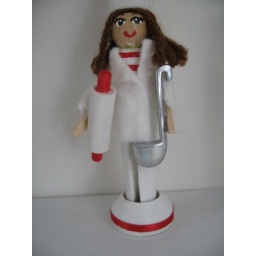
Available in male or female